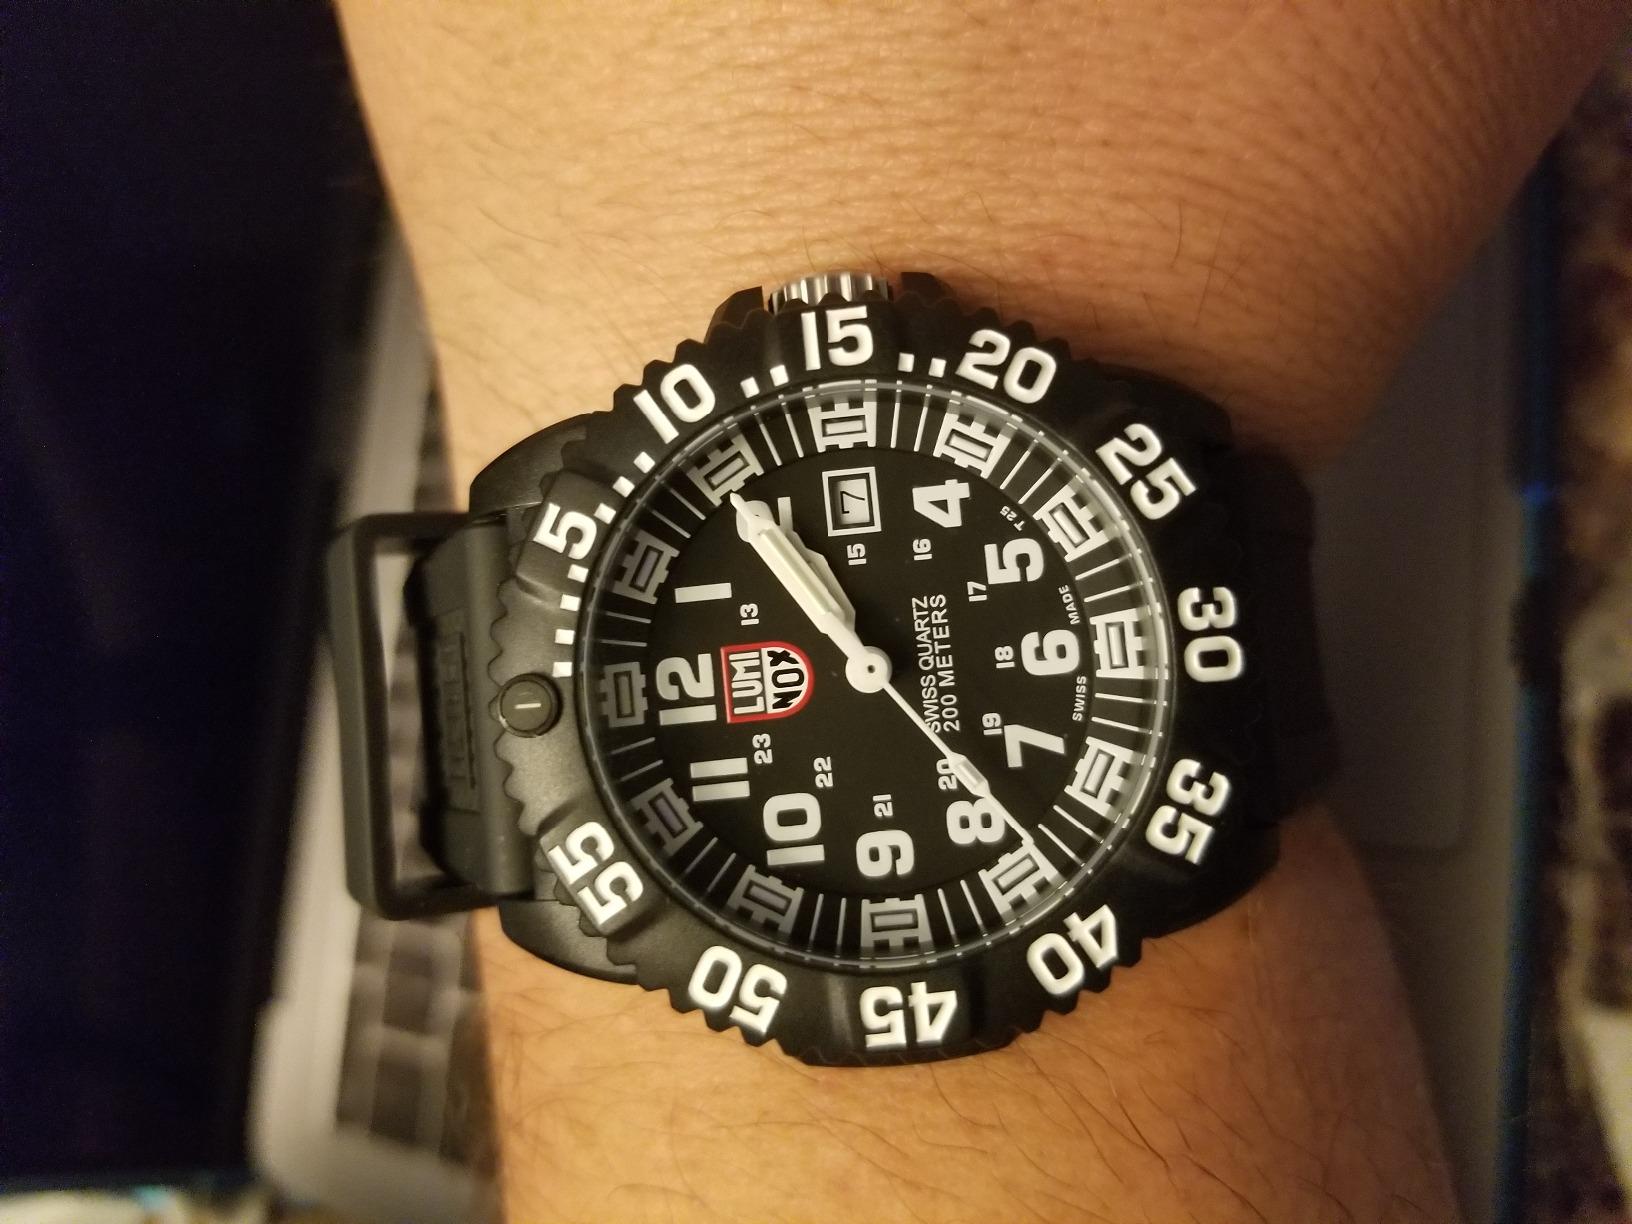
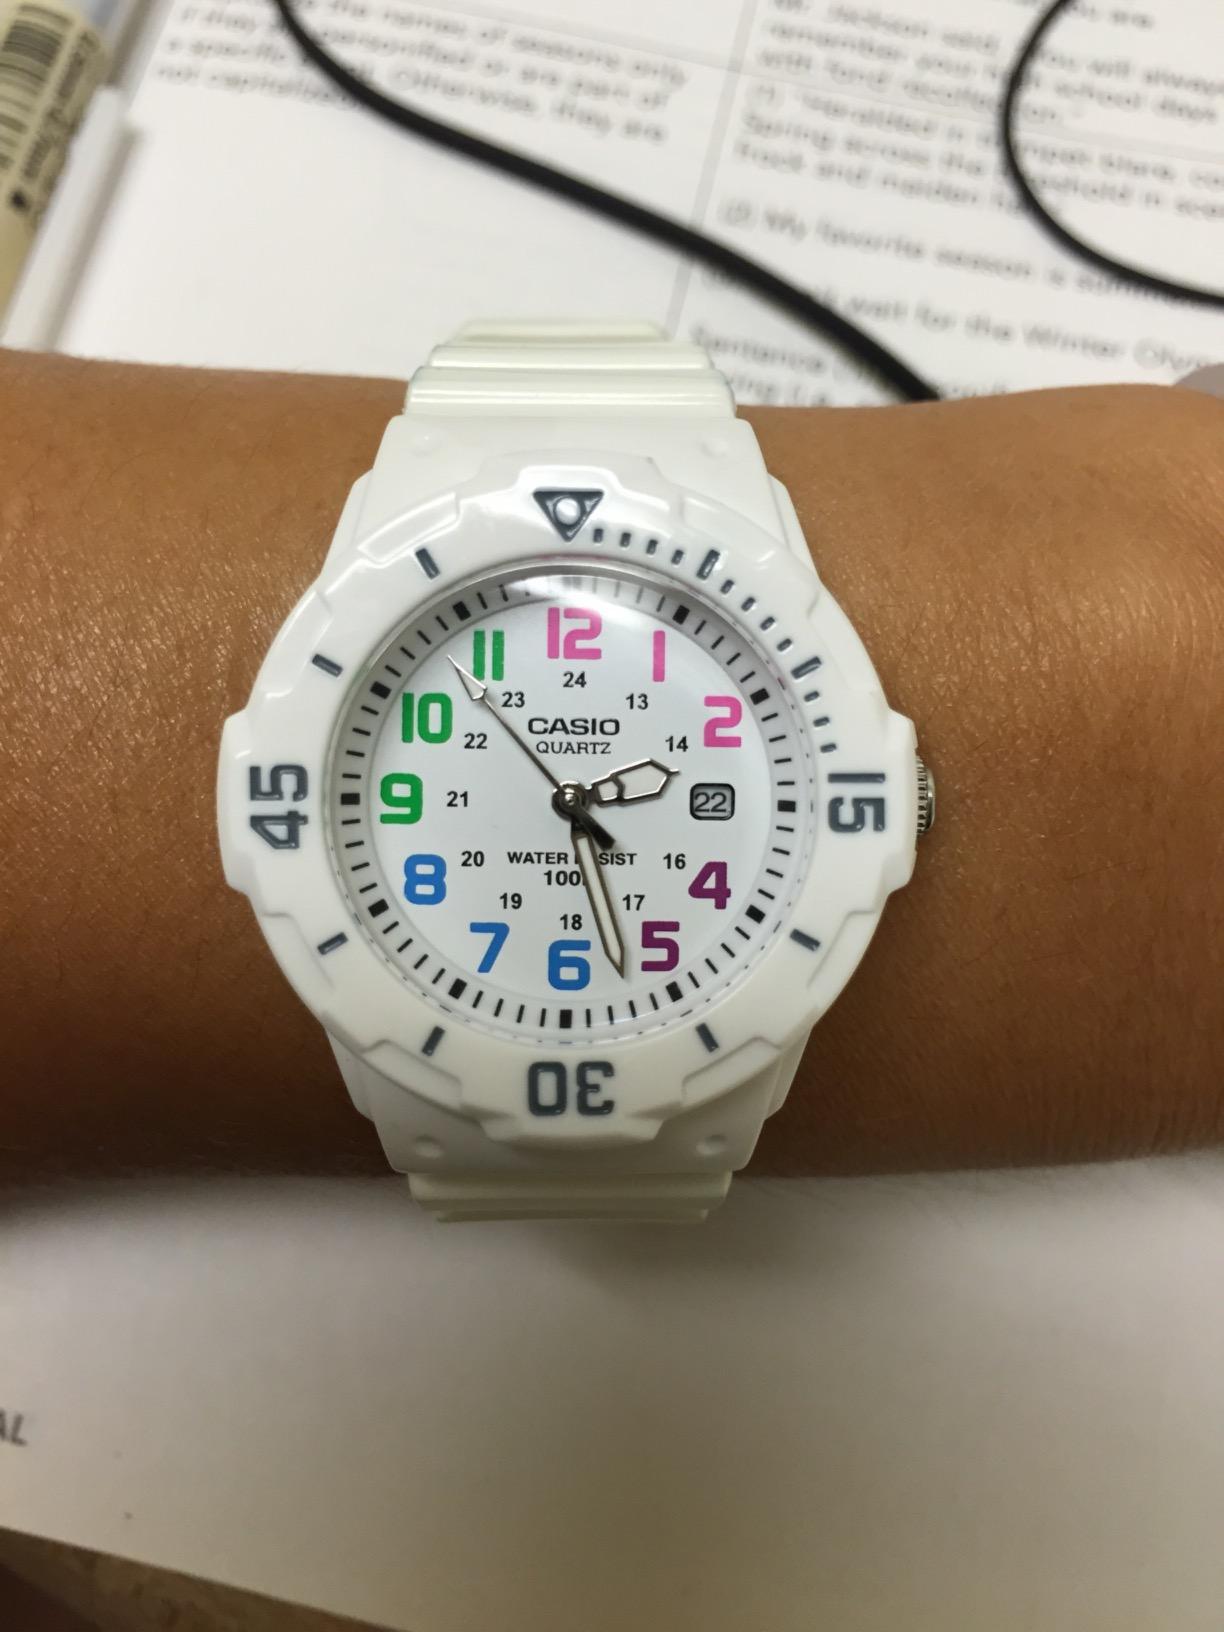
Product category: accessories_watch
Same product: no